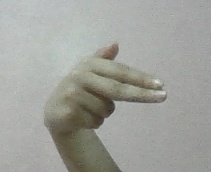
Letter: ghain